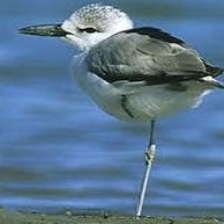
Species: CRAB PLOVER
Scientific name: DROMAS ARDEOLA